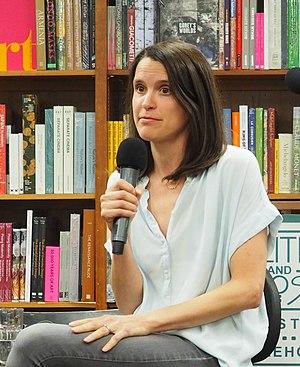
Nell Freudenberger, née à New York en 1975, est une écrivain américain.